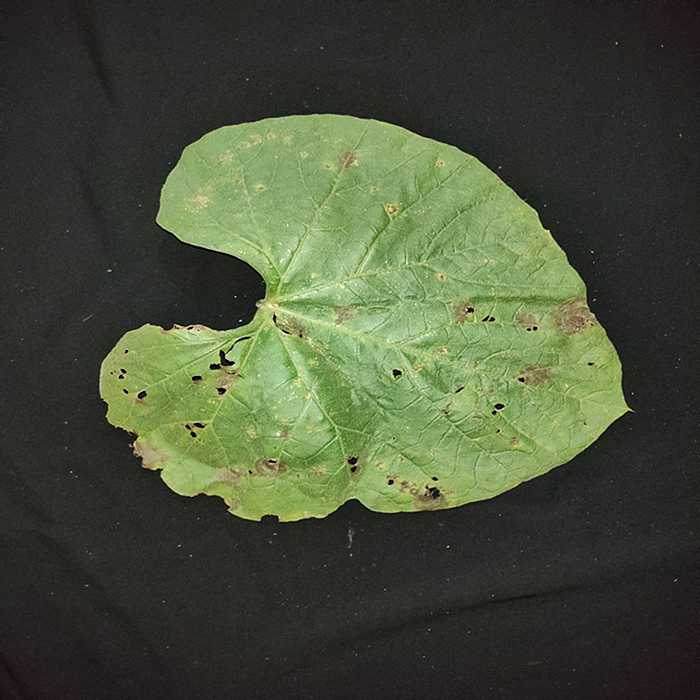
Plant: Bottle gourd
Label: Anthracnose